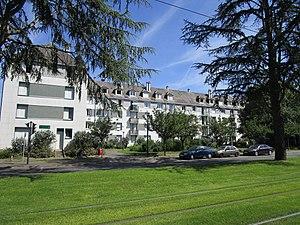
Logements situés au 58 à 62 avenue de l'Europe, dans le quartier Beffroi-Europe à Tours Nord.
Le quartier Europe, Europe-Chateaubriand ou encore Beffroi-Europe est un quartier français de la ville de Tours. Situé sur la partie nord de la commune, il compte près de 10 400 habitants en 2012. C'est un quartier composé de grands ensembles et de zones pavillonnaires, construit entre 1966 et 1972 dans un contexte où la ville de Tours cherche des terrains pour construire davantage de logements, vue la très forte demande dans le contexte des Trente Glorieuses. Après avoir largement développé le centre et le sud de la ville, la municipalité peut se tourner vers le nord grâce à la fusion avec la commune de Saint-Symphorien en 1964.